Norovirus

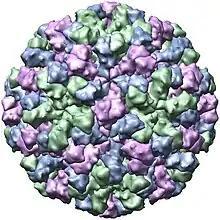
X-ray crystallographic structure of the Norwalk virus capsid

Viruses in Norovirus are non-enveloped, with icosahedral geometries. Capsid diameters vary widely, from 23 to 40 nm in diameter. The larger capsids (38–40 nm) exhibit T=3 symmetry and are composed of 180 VP1 proteins. Small capsids (23 nm) show T=1 symmetry, and are composed of 60 VP1 proteins. The virus particles demonstrate an amorphous surface structure when visualized using electron microscopy.